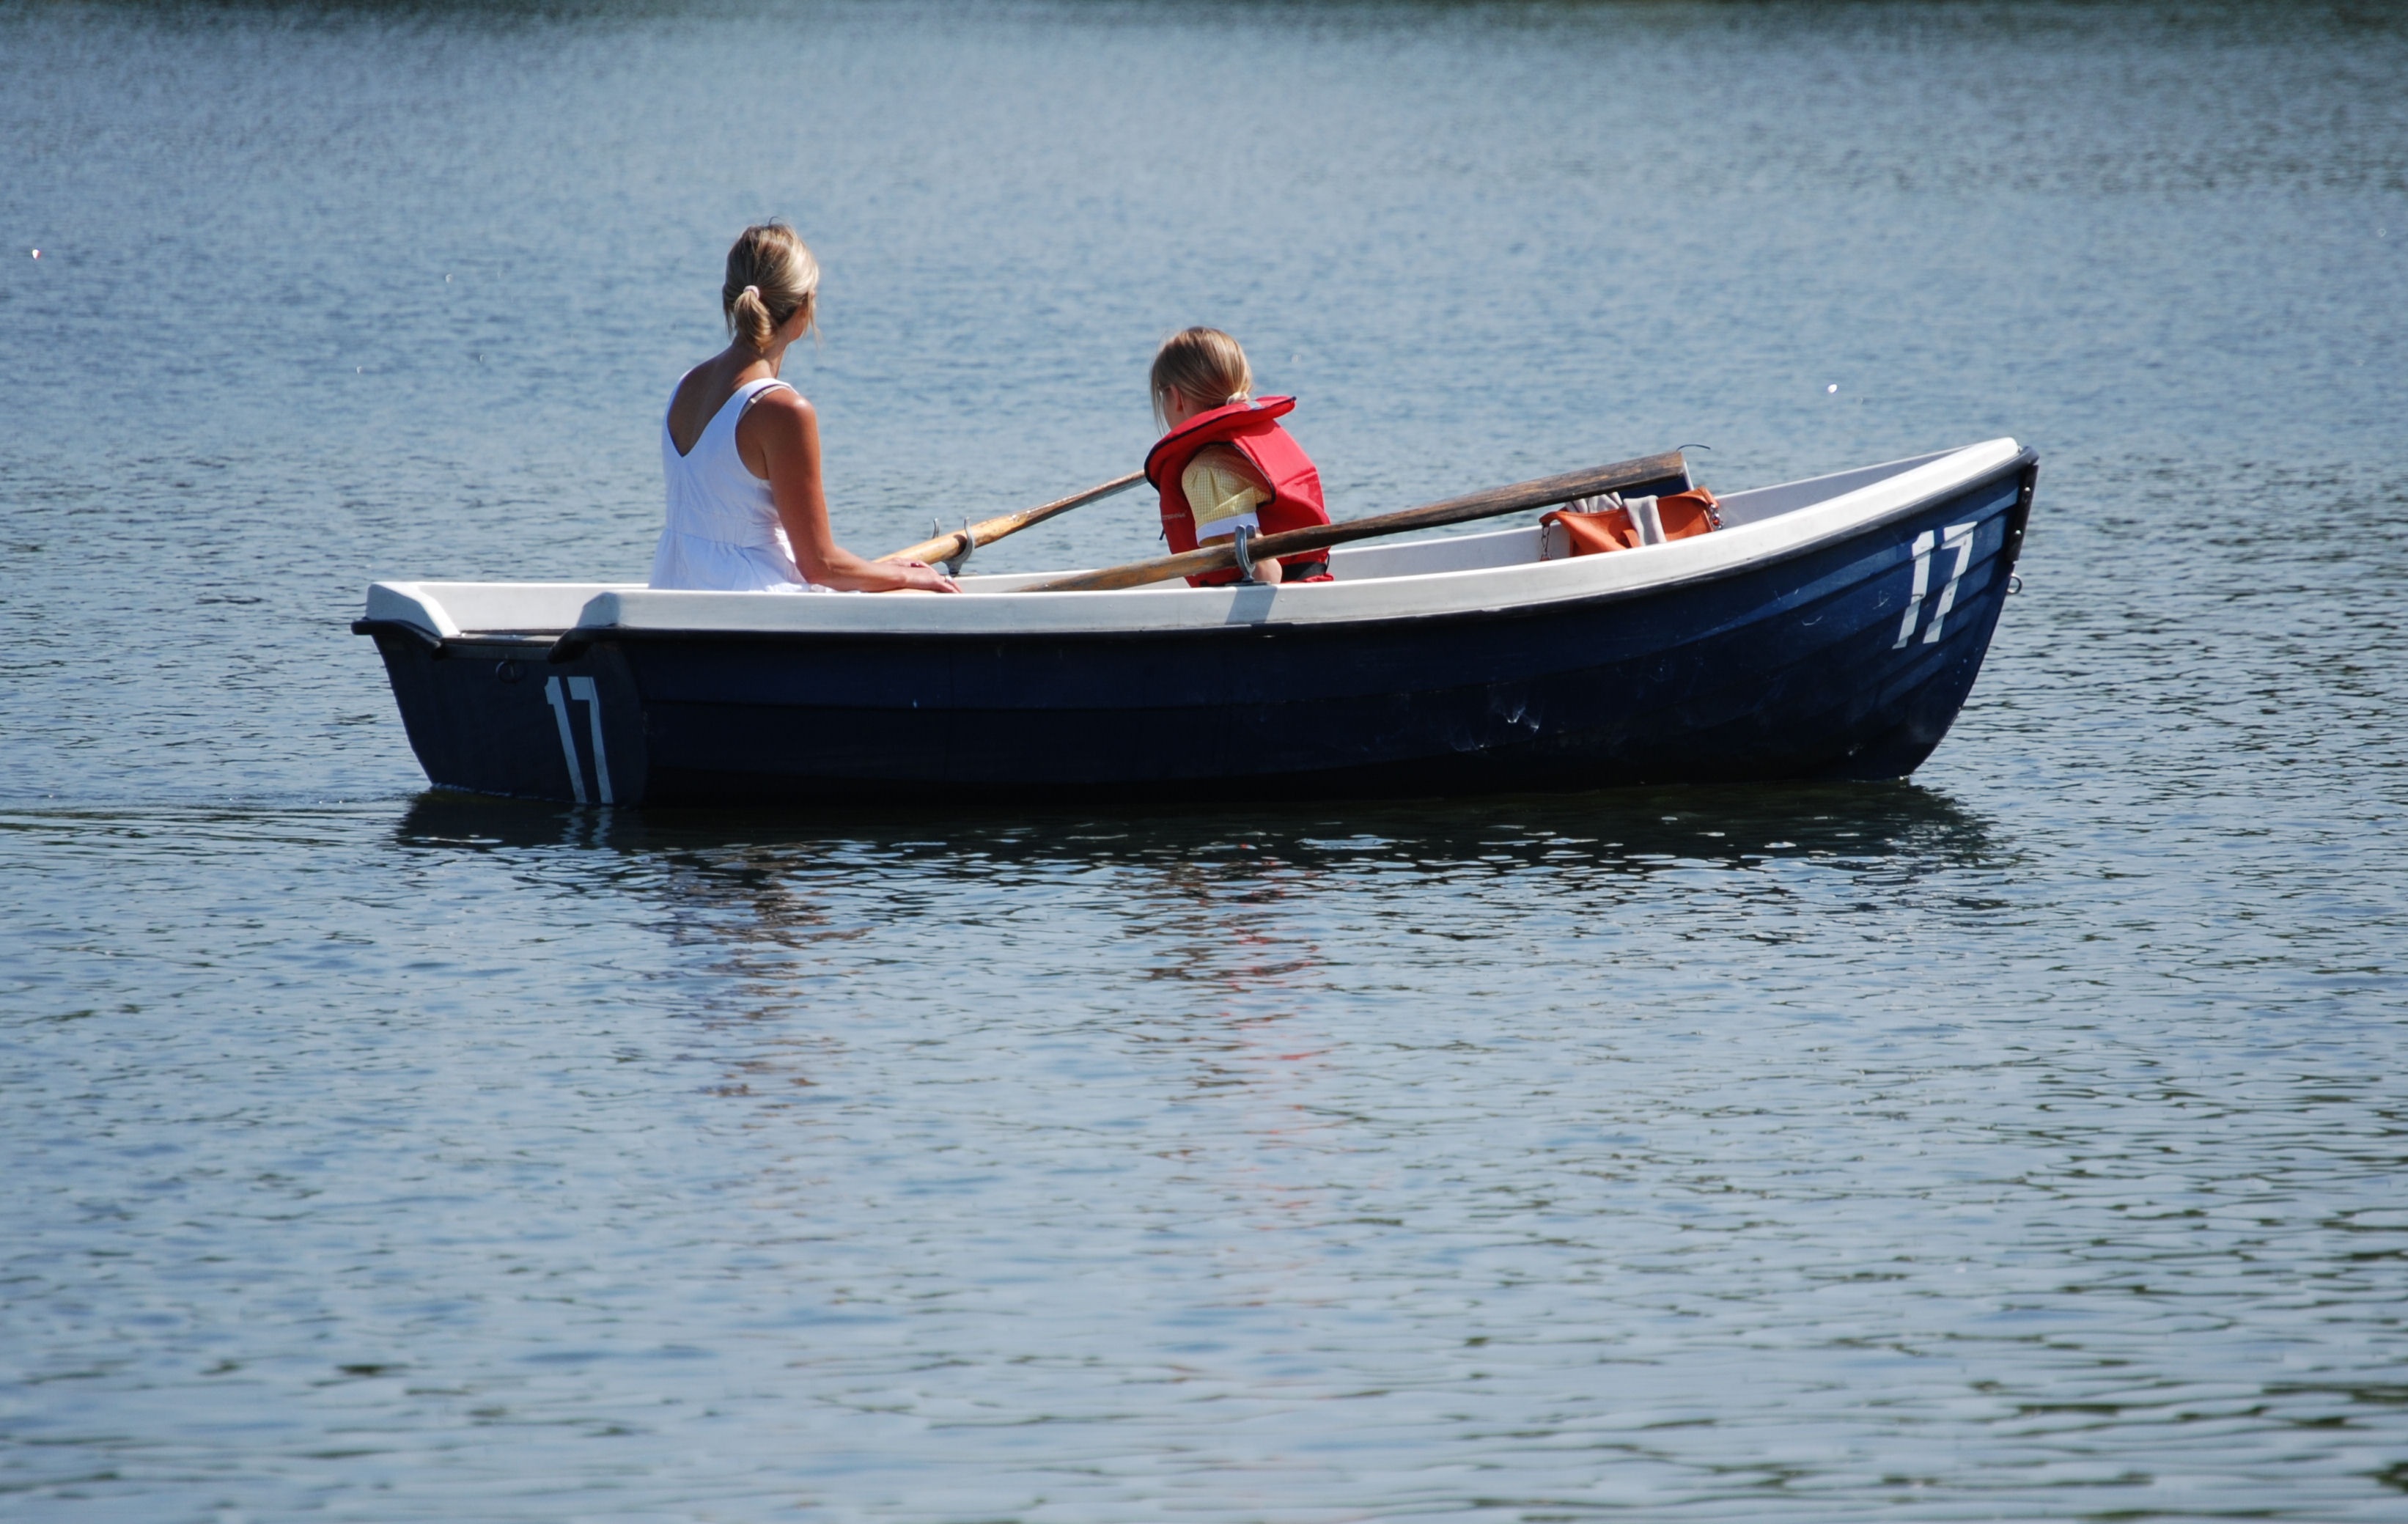
sea, girl, woman, boat, lake, canoe, vehicle, leisure, motorboat, rowing boat, fun, mother, watersports, boating, watercraft, rowing, dinghy, skiff, watercraft rowing